Mungialdea

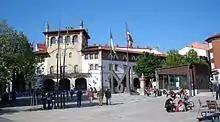
Mungia.

Mungialdea is located at the north of Biscay, bordering with the "comarcas" of Busturialdea on the east, Greater Bilbao on the east and south and the Bay of Biscay on the north.